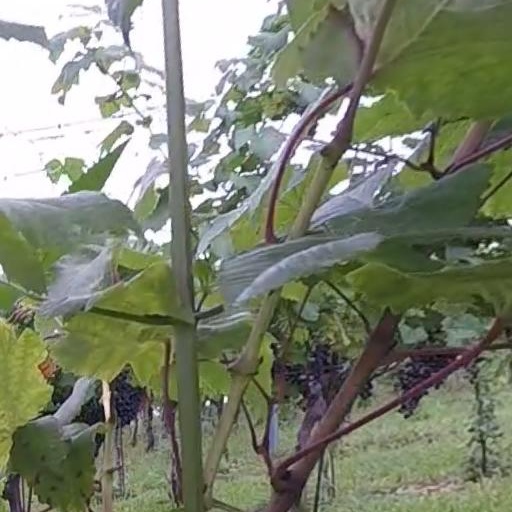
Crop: grape